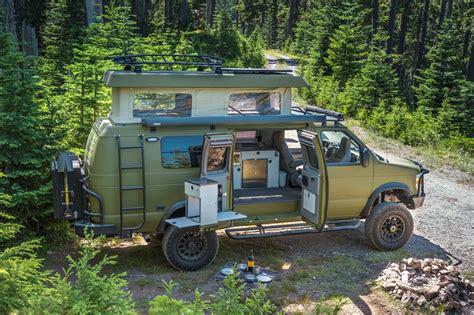
Brand: Vans
Model: Sport